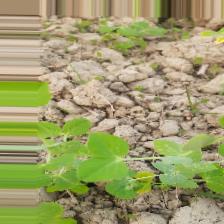
Label: Powdery Mildew